Henriette Westhrin

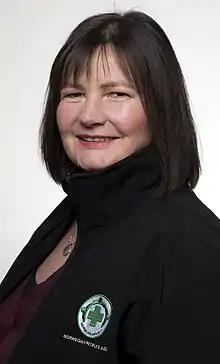
Henriette Killi Westhrin

Henriette Killi Westhrin (born 23 March 1973 in Kragerø) is a Norwegian social worker, trade unionist and politician for the Socialist Left Party. She has been deputy leader of her party from 2003 to 2007 and State Secretary for eight years.